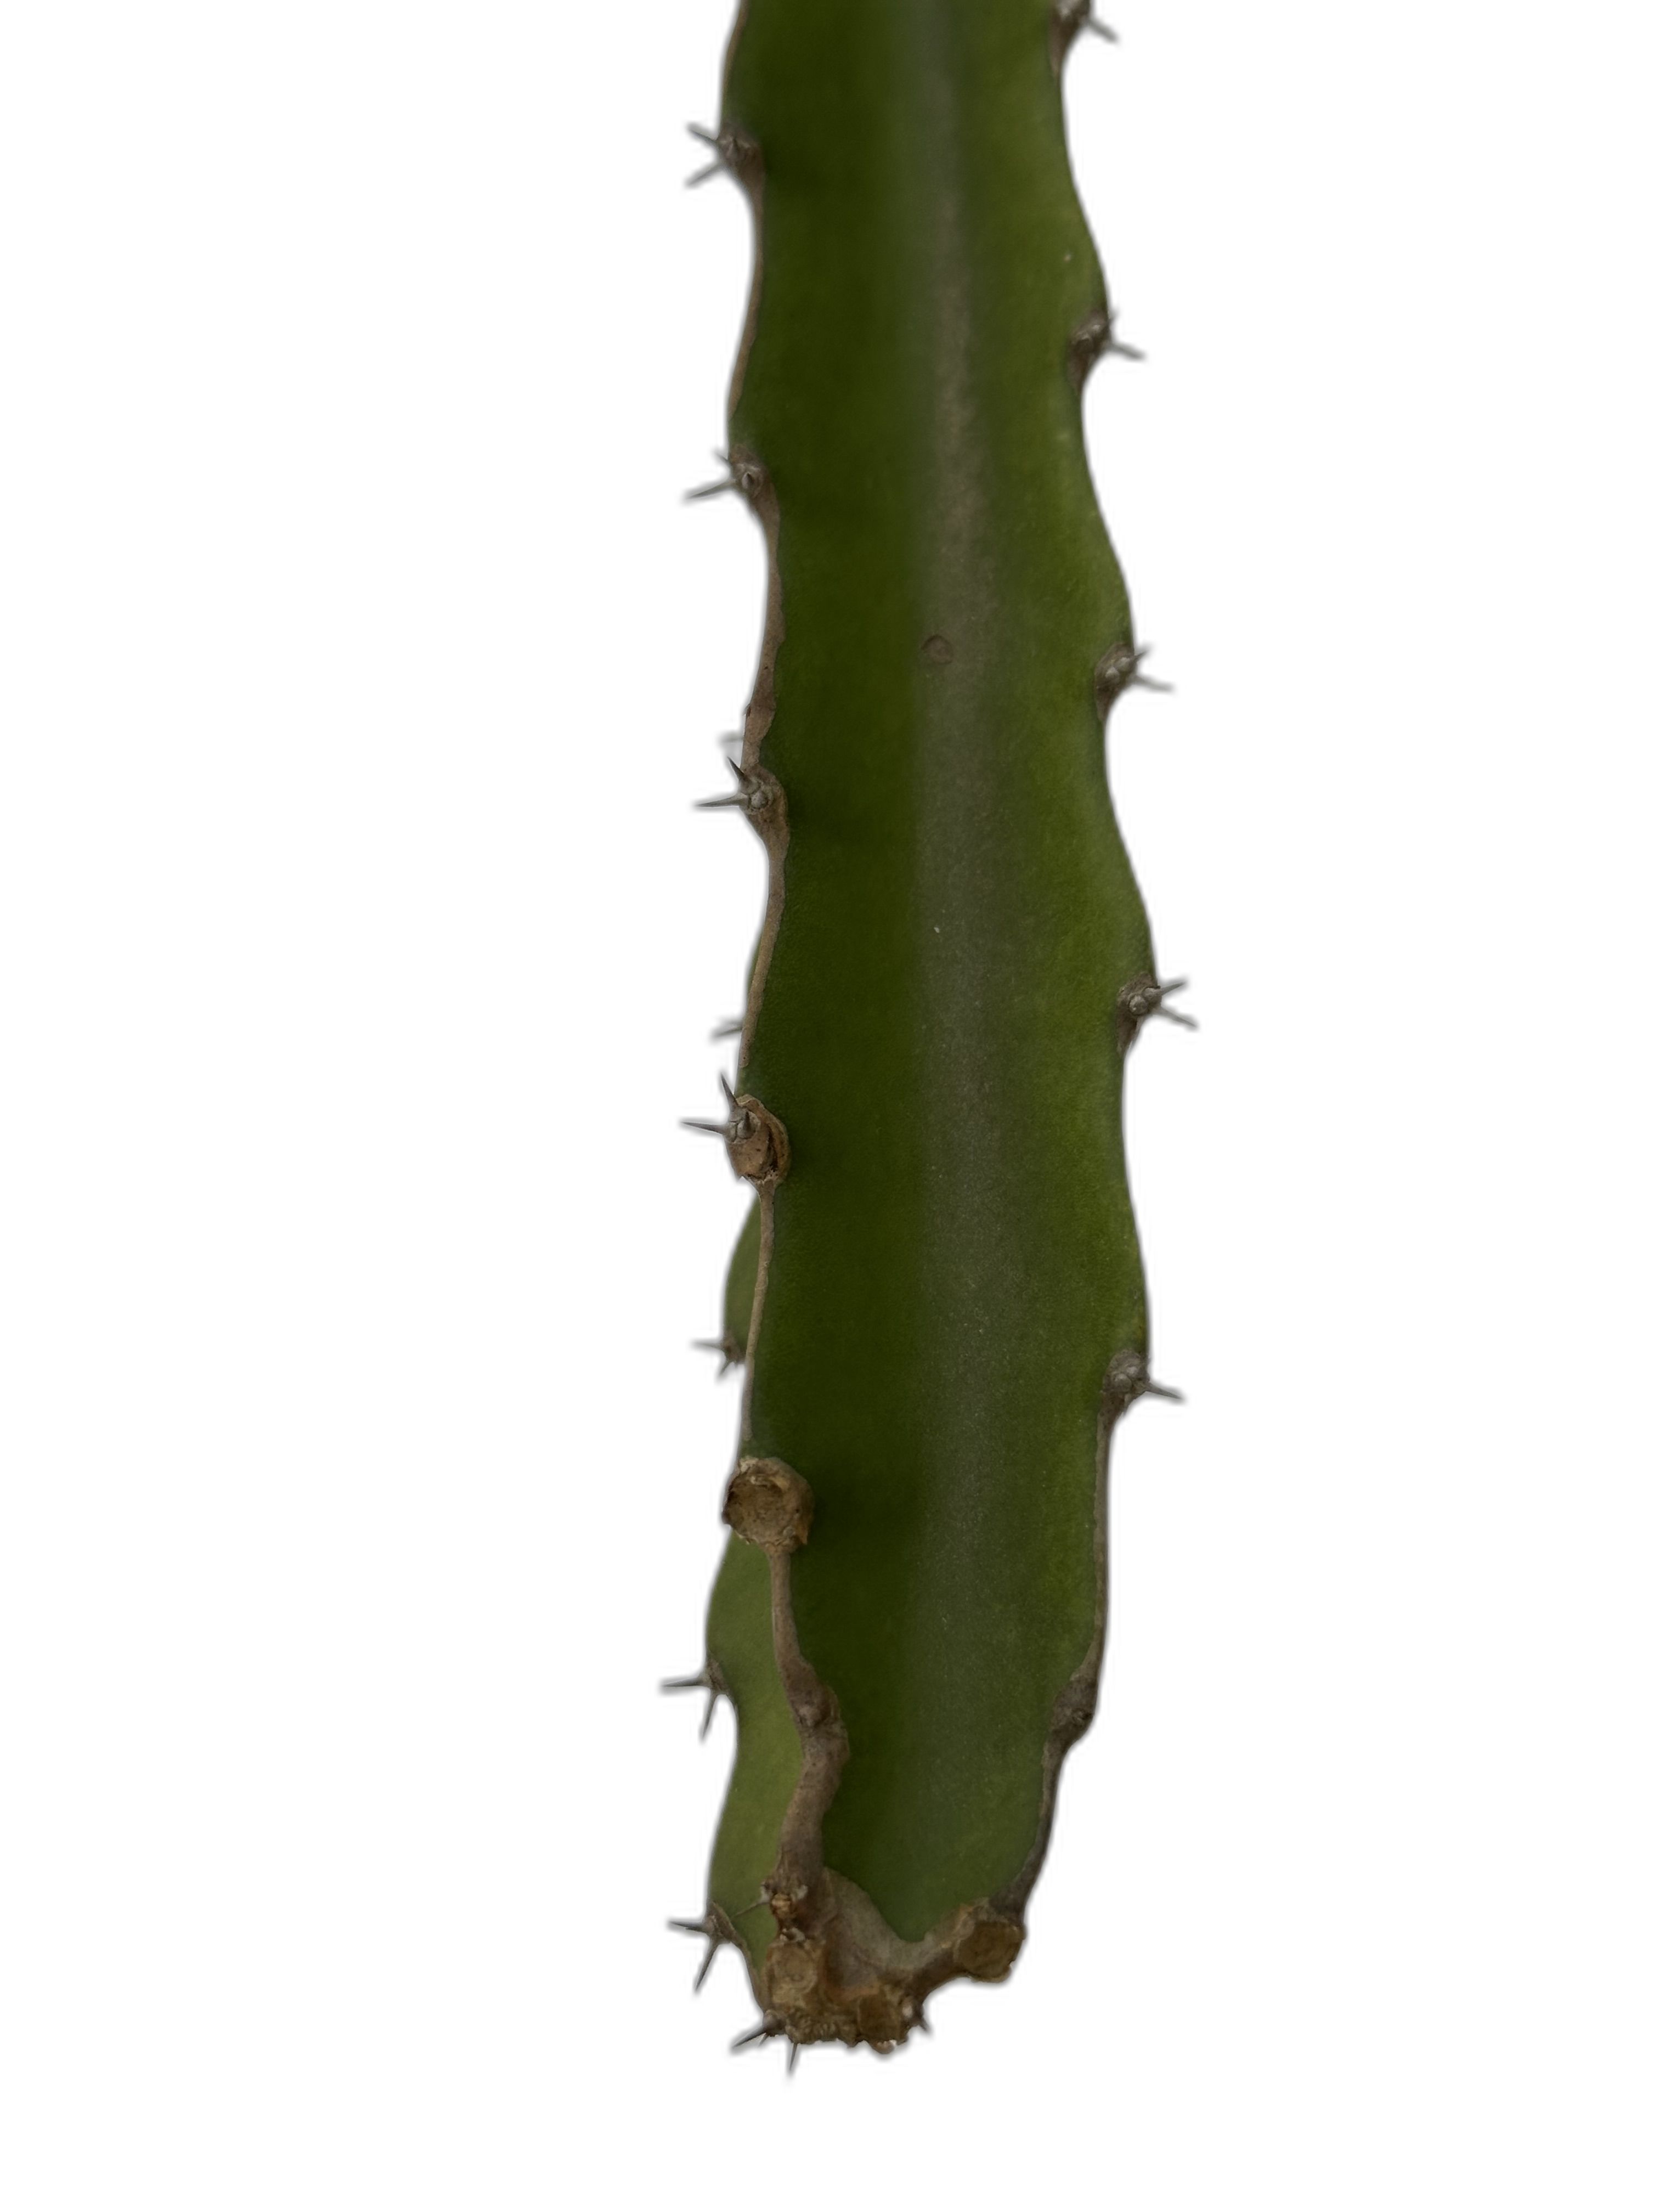
Label: Good leaf